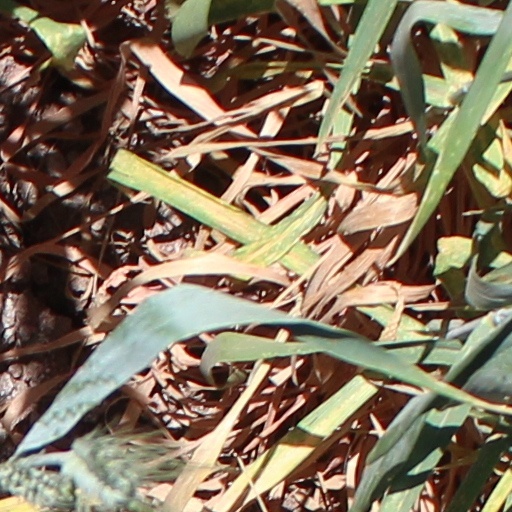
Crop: wheat